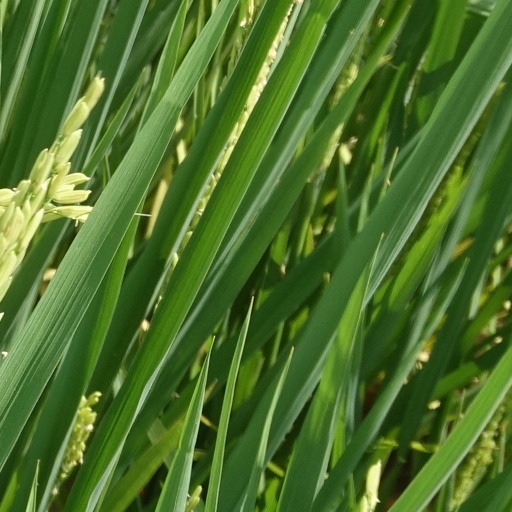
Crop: rice